Warszawa Zachodnia station

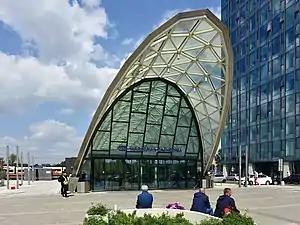
New station building, entrance from Jerusalem Avenue

Warszawa Zachodnia station, in English Warsaw West, is a railway and long-distance bus station in Warsaw, Poland on the border of Ochota and Wola districts. The railway station is the westernmost terminus of the Warsaw Cross-City Line. It serves trains from PKP Intercity, Polregio, Koleje Mazowieckie, Szybka Kolej Miejska and Warszawska Kolej Dojazdowa as well as international trains passing through Warsaw. It is one of the busiest railway stations in Poland, with over 800 daily trains.